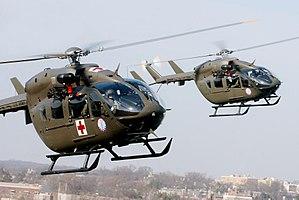
L’Eurocopter UH-72 Lakota est un hélicoptère à double turbine équipé d’un rotor principal à quatre pales. L’UH-72 est un dérivé militarisé de l’Eurocopter EC145 et est construit par American Eurocopter, une filiale d’Airbus Group Amérique du Nord à Columbus dans l’État du Mississippi.